SeaWorld Ohio

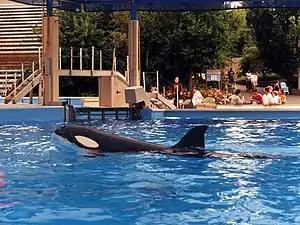
Shamu show at SeaWorld Ohio in 1999

In 1966, Earl Gascoigne, marketing director at Cedar Point in Sandusky, Ohio, was impressed by the success of SeaWorld San Diego and eager to form a partnership with the park's founder, George Millay. Gascoigne spoke with Millay about building a second park near the Ohio amusement park. Millay was uncomfortable with the location and sales agreement, and declined to build there. Two years later, Millay and his team were looking to expand their brand eastward. The company was looking for a location between Detroit and Pittsburgh, as the land spanning between the two cities was the largest and highest-paid blue-collar population in the United States.